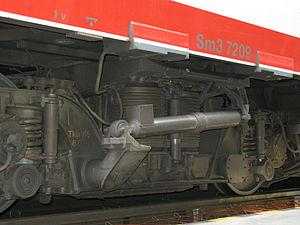
Le Pendolino Sm3 aussi appelé Pendolino S220 à l'origine et généralement simplement Pendolino, est un train à grande vitesse pendulaire exploité par les chemins de fer finlandais VR-Yhtymä Oy.